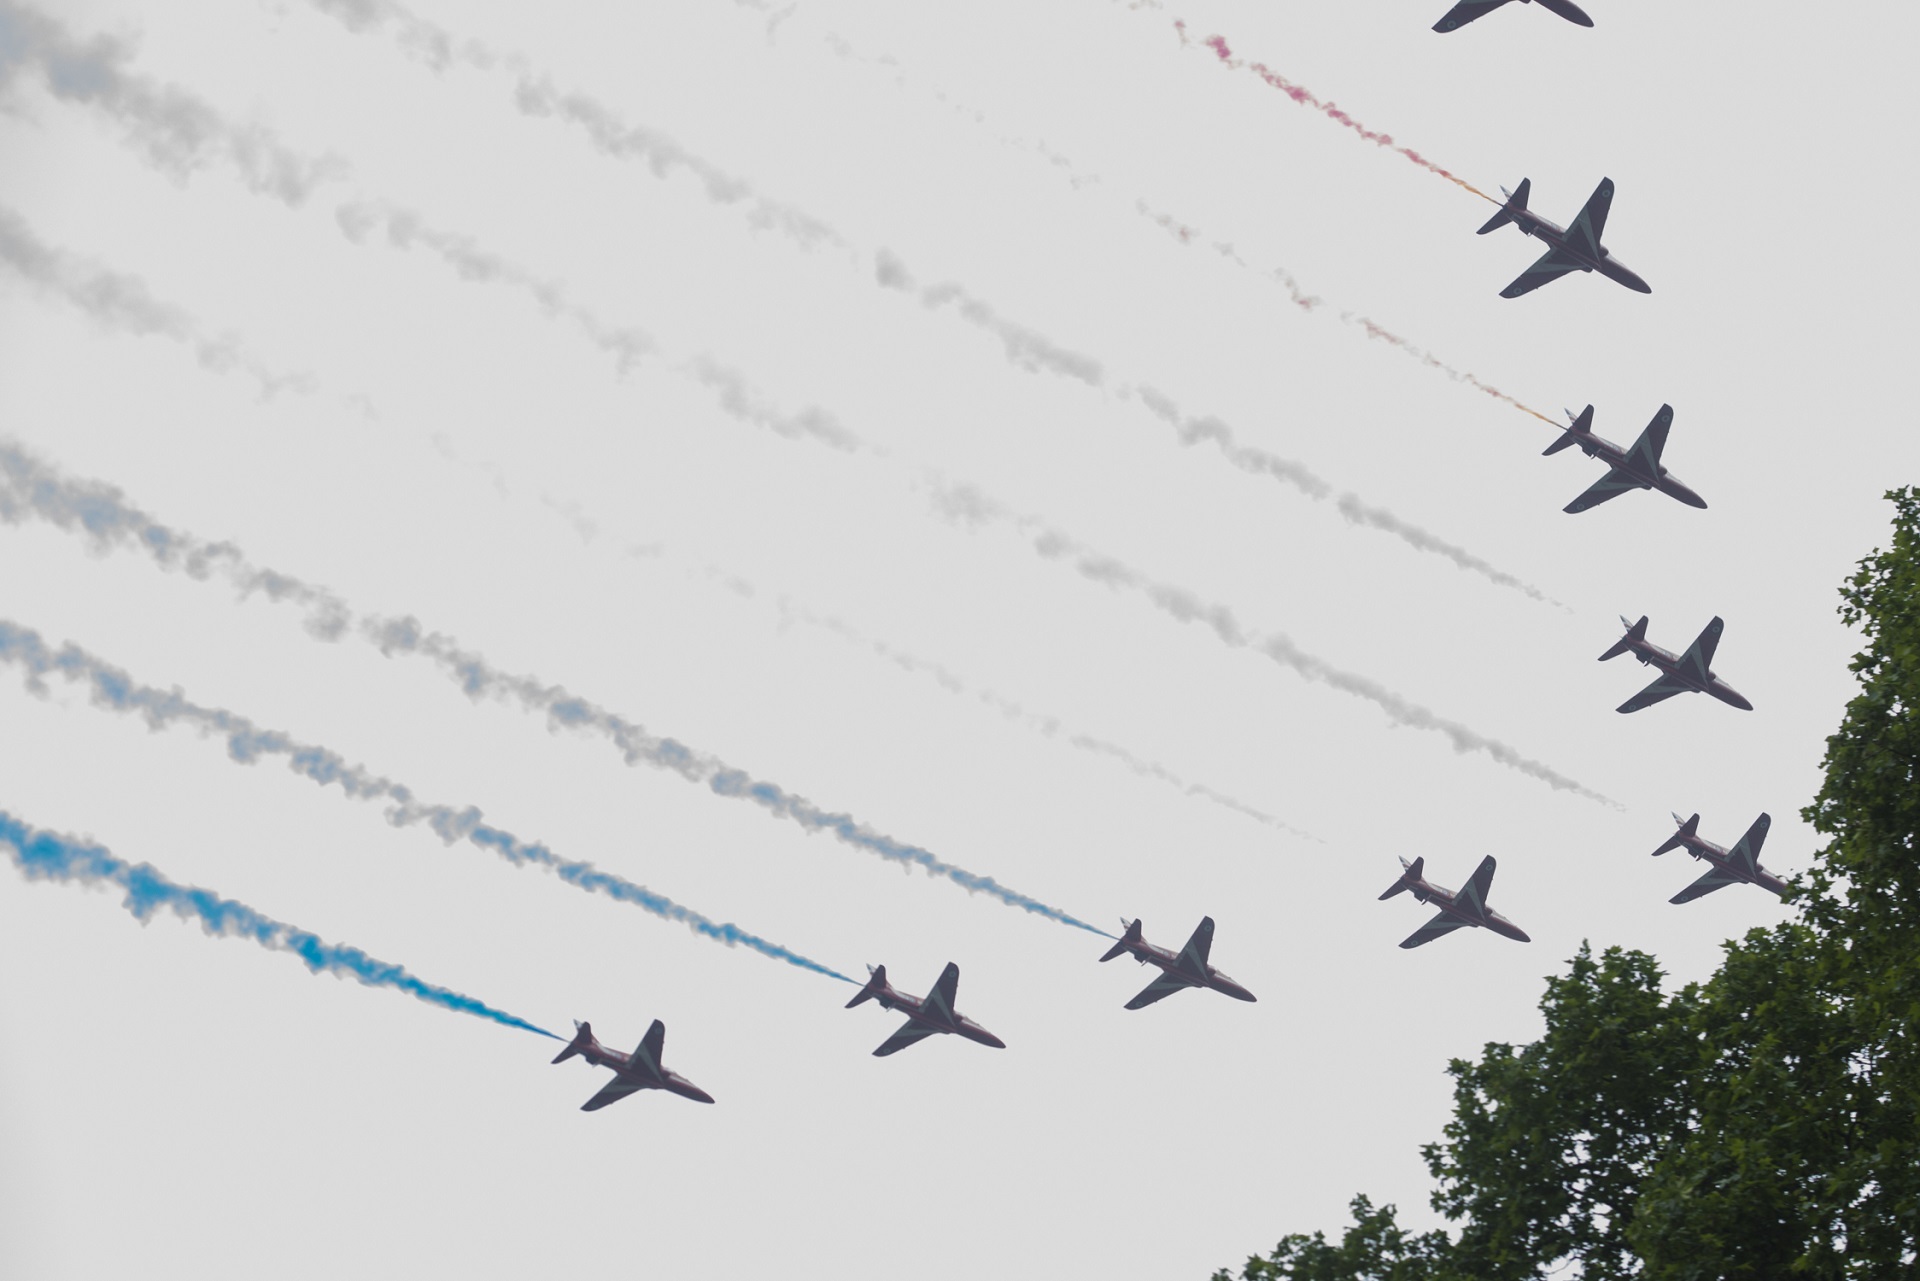
bird, wing, sky, military, formation, celebration, europe, line, vehicle, aviation, colorful, parade, england, london, ceremony, airplanes, queen, annual, soldiers, birthday, jets, airmen, troops, bird migration, air show, fly over, royal air force, trooping the colour, whitehall, air force, aerobatics, atmosphere of earth, animal migration